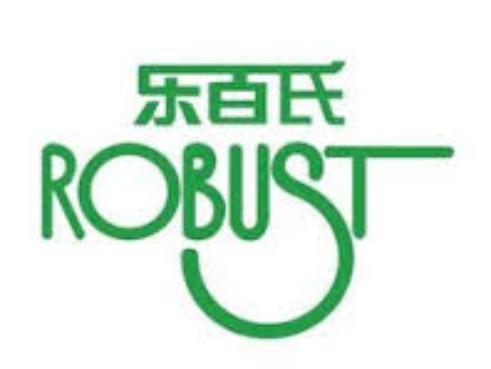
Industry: Food